Bowditch's American Practical Navigator

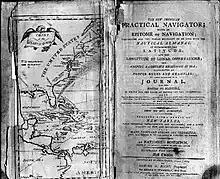
Frontispiece of 1802 first edition

The American Practical Navigator (colloquially often referred to as Bowditch), originally written by Nathaniel Bowditch, is an encyclopedia of navigation. It serves as a valuable handbook on oceanography and meteorology, and contains useful tables and a maritime glossary. In 1867 the copyright and plates were bought by the Hydrographic Office of the United States Navy. As of 2019 it is still published by the U.S. Government and is available free online from the National Geospatial-Intelligence Agency (NGA), the modern successor agency to the 19th Century Hydrographic Office. The publication is considered one of America's nautical institutions.